Amiram Barkai

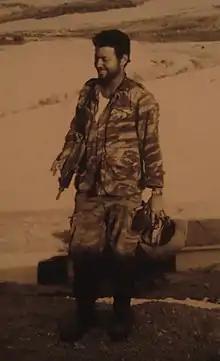
Amiram Barkai during the Six-Day War, Jerusalem, Israel 1967

Amiram Israel Barkai (June 20, 1936 – September 29, 2014) was an Israeli biochemist.